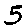
Label: 5